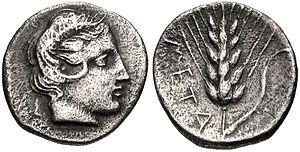
Apollon est le dieu grec des arts, du chant, de la musique, de la beauté masculine, de la poésie et de la lumière. Il est conducteur des neuf muses. Apollon est également le dieu des purifications et de la guérison, mais peut apporter la peste par son arc ; enfin, c'est l'un des principaux dieux capables de divination, consulté, entre autres, à Delphes, où il rendait ses oracles par la Pythie de Delphes. Il a aussi été honoré par les Romains, qui l'ont adopté très rapidement sans changer son nom. Dès le Vᵉ siècle av. J.-C., ils l'adoptèrent pour ses pouvoirs guérisseurs et lui élevèrent des temples.
Les Karneia sont des festivités religieuses données en l'honneur d'Apollon. En français, on peut parler de Carnéennes ou Carnéiennes.